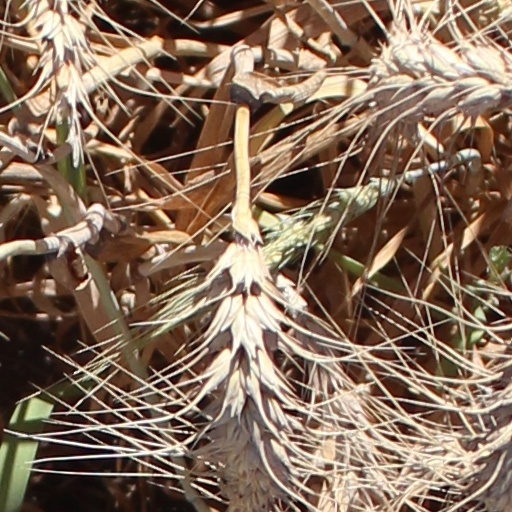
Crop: wheat